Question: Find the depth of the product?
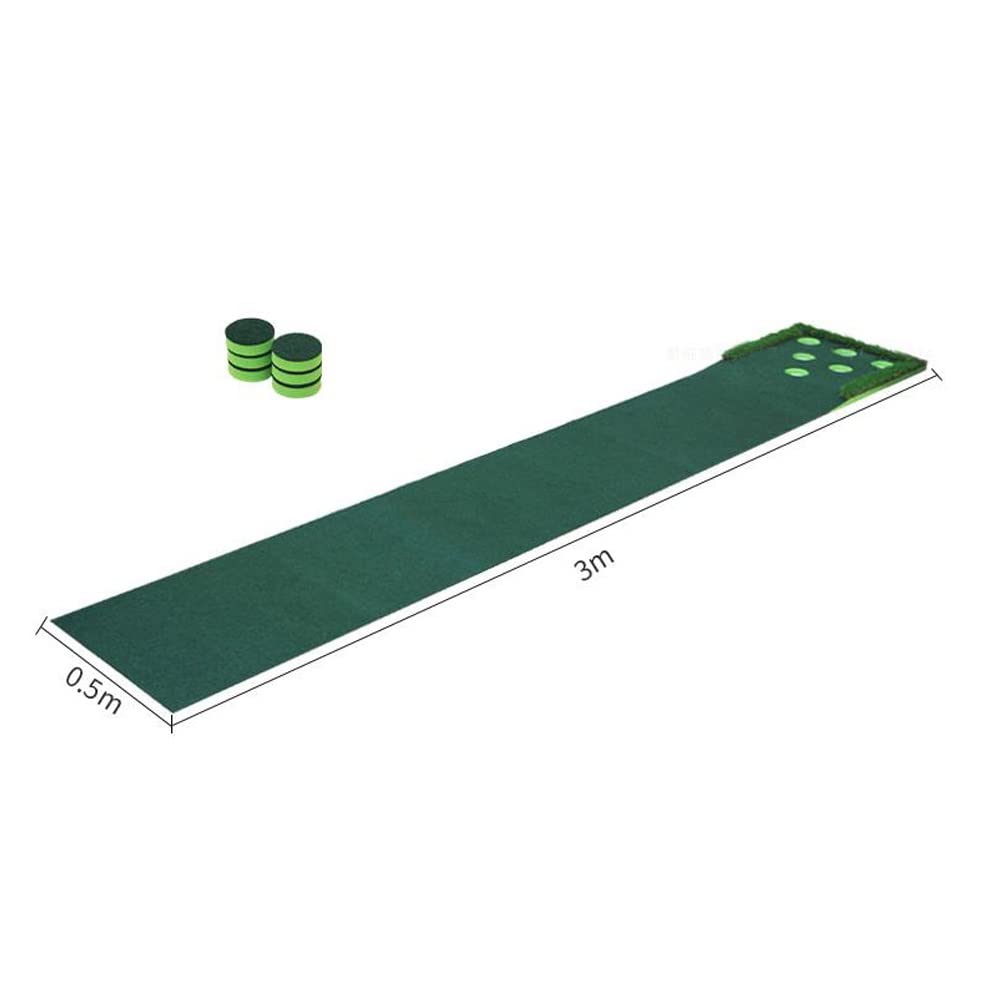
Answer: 3.0 metre